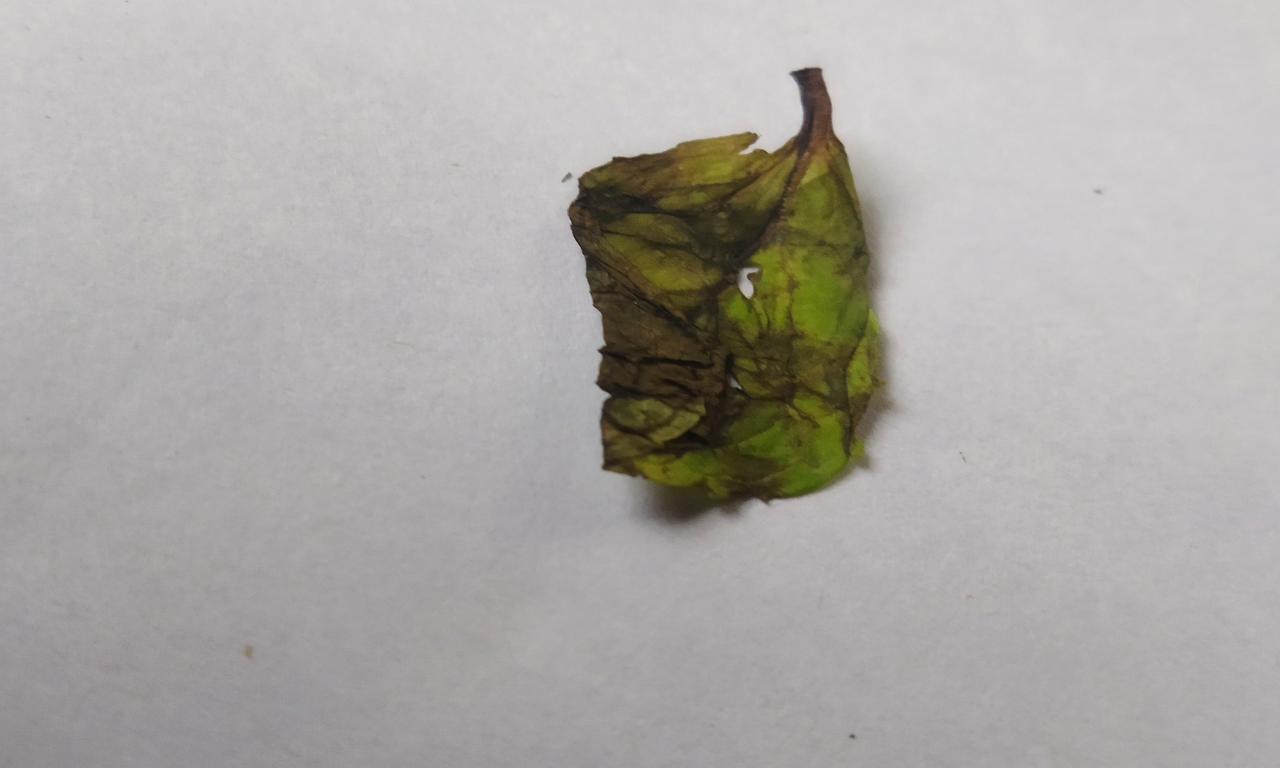
Label: Spoiled